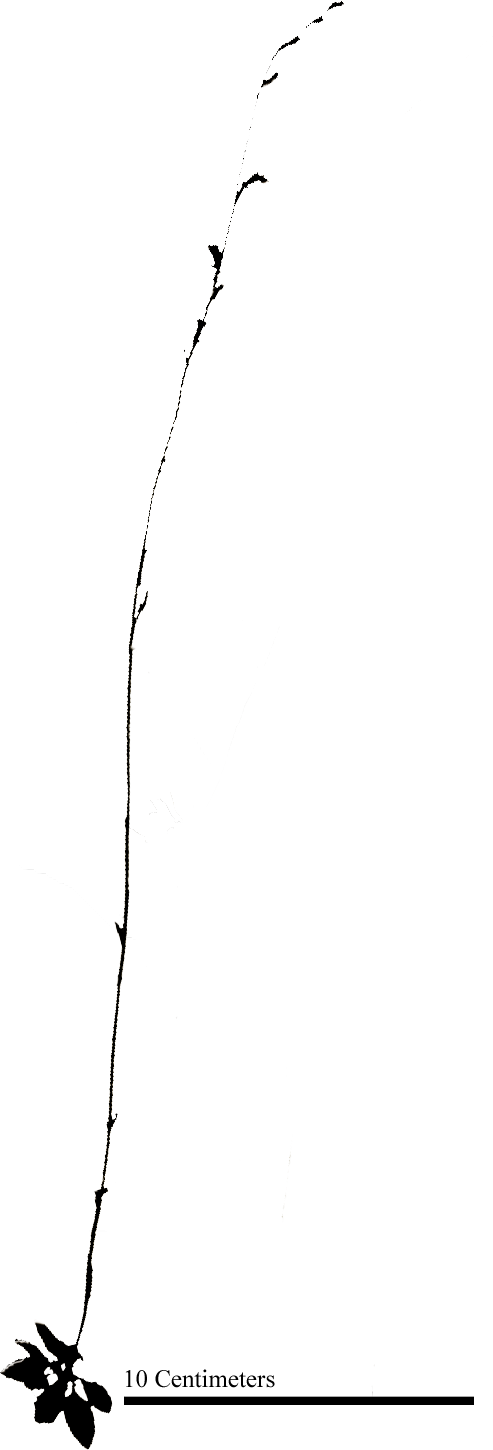
Species: Lobelia nuttallii
Plant height: 41.4 cm, width: 9.8 cm